Kimberley Road

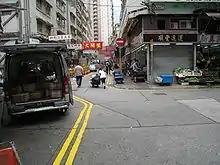
Kimberley Street, looking east in November 2008.

Kimberley Street is a shorter street that runs parallel to Kimberley Road and Granville Road, between Observatory Road and Carnarvon Road. It is famous for its Korean restaurants and grocery stores, especially after the advent of the Korean Wave in Hong Kong. A Koreatown, the street is known locally by the nicknames "Korean Street" and "Little Korea".